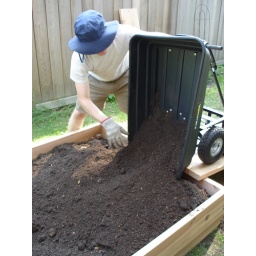
these go backwards in time - building a raised bed for our vegetable garden.